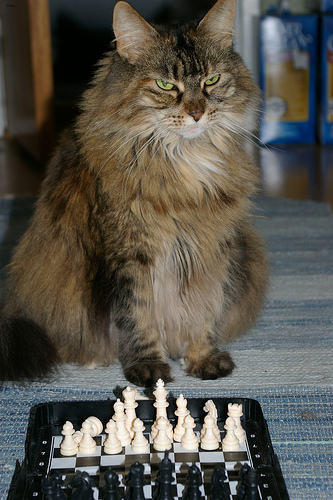
Animal: cat
Breed: maine_coon